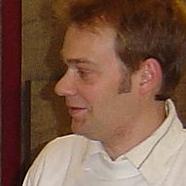
Age: 32